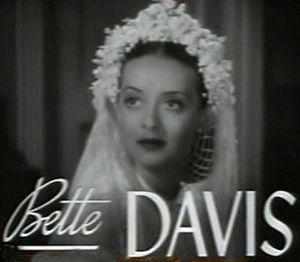
La Vieille Fille est un film américain réalisé par Edmund Goulding, sorti en 1939.